Rishi Sunak

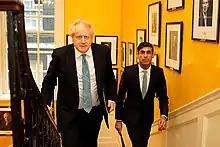
Sunak (right) pictured with Boris Johnson (left), March 2020

Amid the rising cost of living and energy crises, Sunak intensified efforts to respond to the crisis in May 2022, with a £5 billion windfall tax on energy companies to help fund a £15 billion support package for the public. The package included every household getting a £400 discount on energy bills, which would be in addition to a £150 council tax refund the government had already ordered. For about 8 million of the UK's lowest income households, a further £650 payment was announced. Additionally, pensioners or those with disability would qualify for extra payments, on top of the £550 that every household gets, and the £650 they would receive if they had a low income.